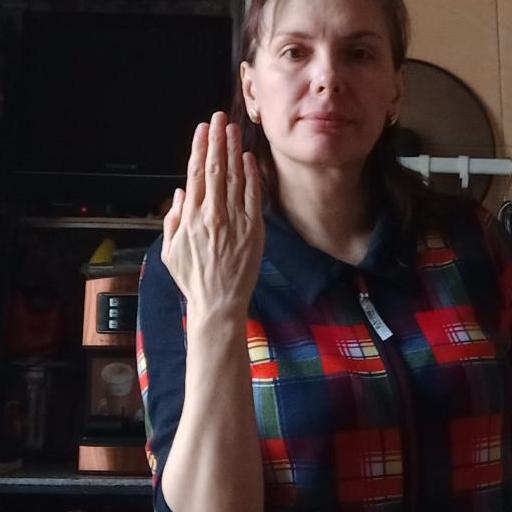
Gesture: stop_inverted